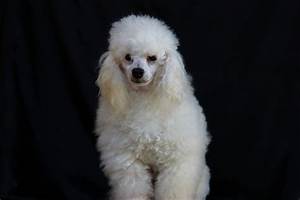
Label: cane